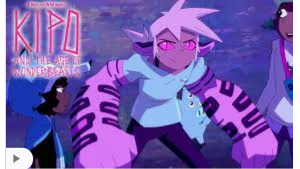
Portrait style: Cartoon Portrait